River rapids ride

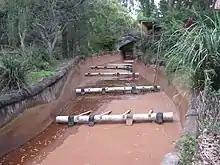
Thunder River Rapids Ride drained for maintenance showing the system that generates the rapids effect

After leaving the station, the raft will enter relatively calm waters. After travelling a safe distance (usually 5–15 metres), the raft will enter more turbulent waters. Usually rapids are made by the amusement park having large cylinder tubes underneath the water. The bigger the tube, the bigger the rapids. Along with the rapids, there are often waterfalls.